Hannegan caldera

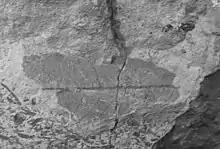
Fossil Pliocene leaf, 8-cm-long, in intracaldera lake sediment in Hannegan caldera.

Collapse probably took place over a few days. At some time, a lake formed in the depression, and fine grained sediment was deposited on its floor, preserved on the northern flank of Ruth Mountain today as shale and sandstone. These rocks contain fossil leaves, and remain undated.